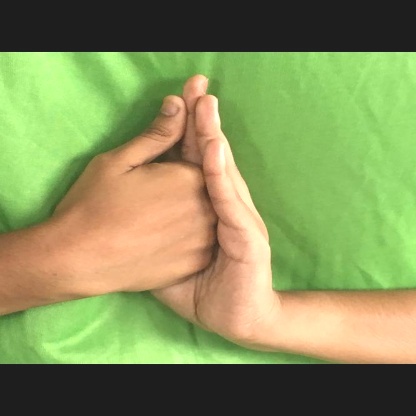
Mudra: Shanka